Andy Devine

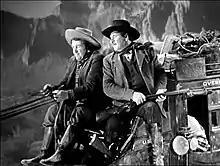
Devine and George Bancroft in "Stagecoach" (1939)

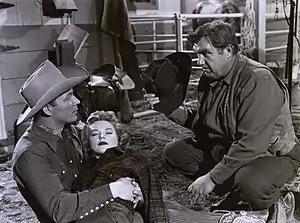
Roy Rogers, Jane Frazee and Devine in "Under California Stars" (1948)

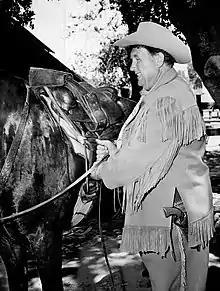
"Adventures of Wild Bill Hickok"

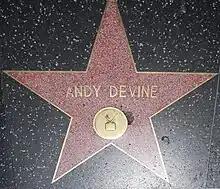
Devine's star on the Hollywood Walk of Fame, 6366 Hollywood Boulevard

Devine worked extensively in radio, and is well remembered for his role as Jingles, Guy Madison's sidekick in "The Adventures of Wild Bill Hickok". Devine appeared over 75 times on Jack Benny's radio show between 1936 and 1942, often in Benny's semiregular series of Western sketches, "Buck Benny Rides Again". Benny frequently referred to him as "the mayor of Van Nuys", and Devine served as honorary mayor from 1938 to 1957, when he moved to Newport Beach.